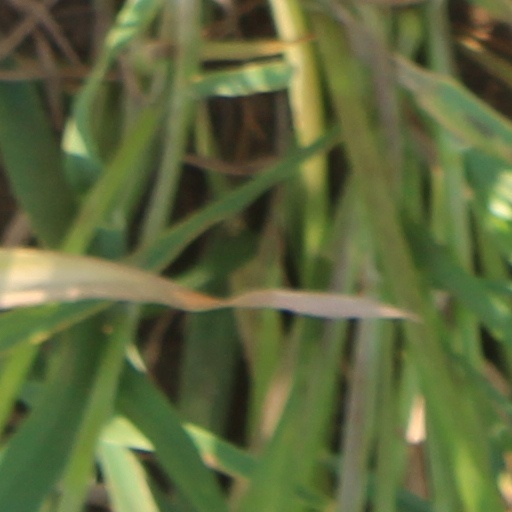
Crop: wheat